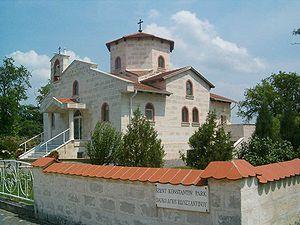
Beloiannisz est un village et une commune du comitat de Fejér en Hongrie.
Bon Retour au pays, camarades, parfois aussi Beloiannisz est un film grec réalisé par Lefteris Xanthopoulos et sorti en 1986.